North Sydney Bears

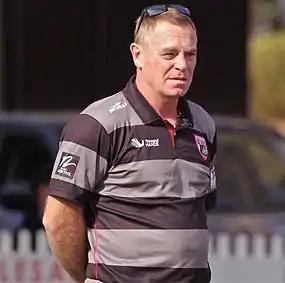
Local Junior Greg Florimo who was named in the team of the century is the Bears all time capped player and is considered synonymous with the club

The Bears have had numerous songs throughout their history, the first was set to the tune of Teddy Bears' Picnic, some lyrics from the original were retained, although it is no longer used today. The official team song is "Mighty Bears come marching home", which is set to the tune of When Johnny Comes Marching Home. The team also has a run on song largely consisting of the words "Stand aside, here come the Mighty Bears", although the club website doesn't officially give the song a name.